Hillsborough Street

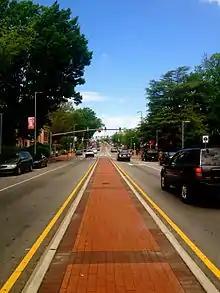
Hillsborough Street

Hillsborough Street is a business and cultural thoroughfare through Raleigh, North Carolina, United States. The street serves as a center for social life among North Carolina State University and Meredith College students.